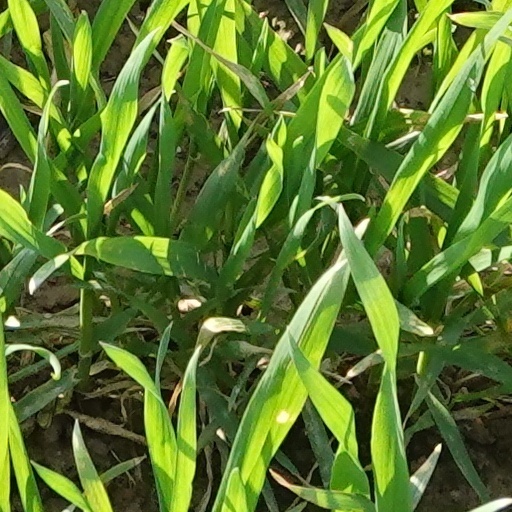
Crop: wheat